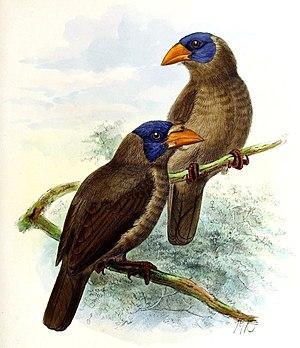
Le Barbican chauve est une espèce d'oiseaux appartenant à la famille des Lybiidae.